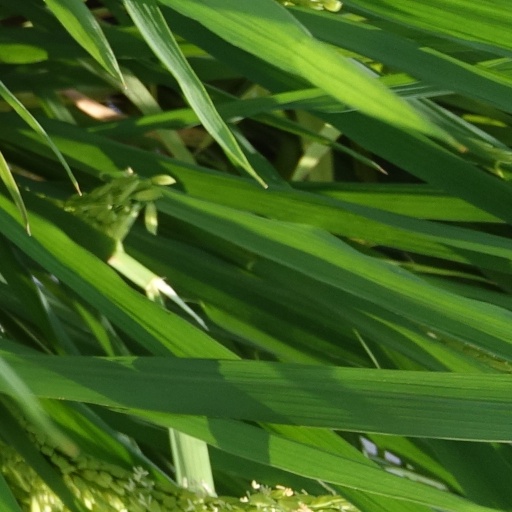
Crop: rice